Alfa Romeo 6C

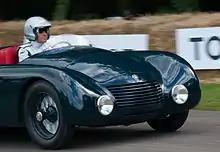
The Aerodinamica Spyder at the 2011 Goodwood Festival of Speed

The aerodynamic shape of the car was designed by Oscar Jankovits, probably inspired by contemporary aerodynamic theories such as Paul Jaray's, and built at the Jankovits' garage between 1935 and 1937. It was a barchetta with central driving position and fully integrated wings (pontoon styling). The bodyshell was streamlined to minimise turbulence in the air flow, fully enveloping the underbody and integrating door handles and lights.